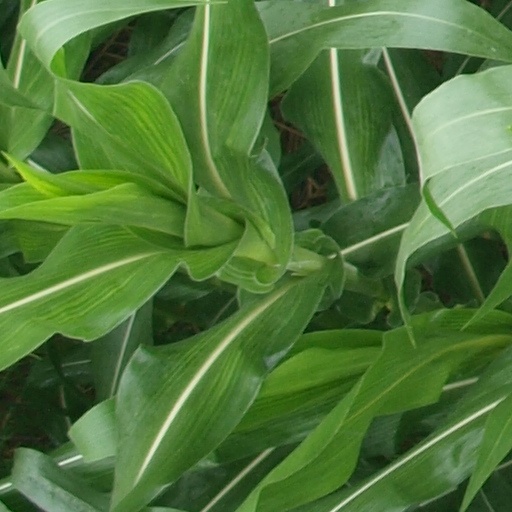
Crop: maize; corn